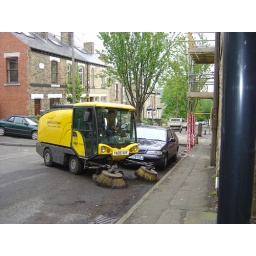
The council kindly cleaning the street but not able to because there is a courtesy car in the way!